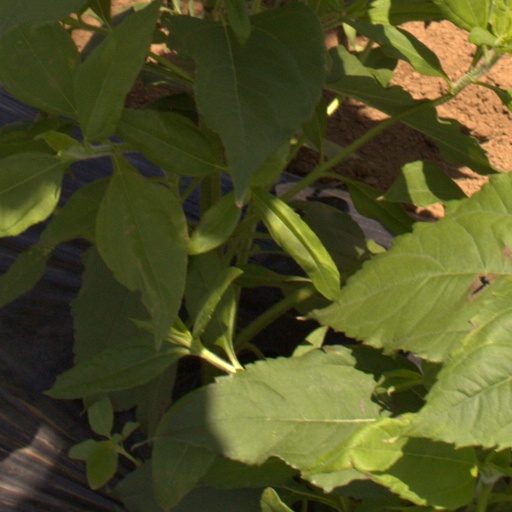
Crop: Jerusalem artichoke